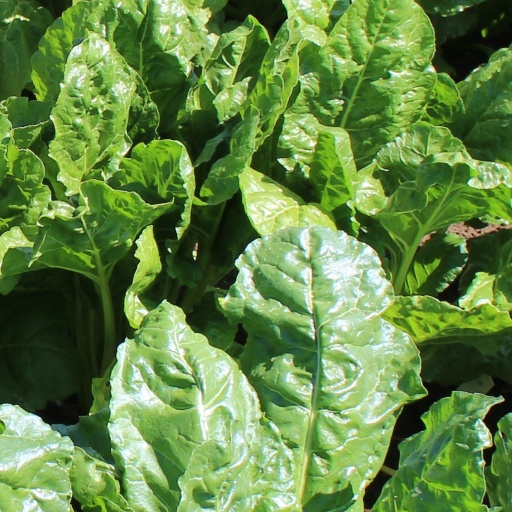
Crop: sugar beet